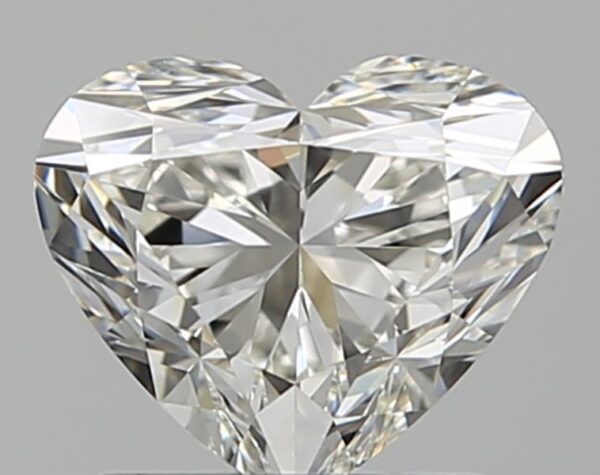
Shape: heart
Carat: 1.03
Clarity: VVS2
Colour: I
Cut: EX
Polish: EX
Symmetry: EX
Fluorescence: M
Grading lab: GIA
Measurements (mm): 5.97 x 7.08 x 4.17